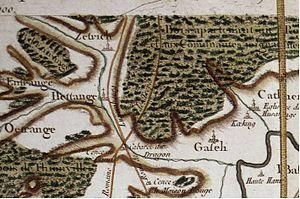
Hettange-Grande et environs - Carte de Cassini
Hettange-Grande est une commune française située dans le département de la Moselle en région Grand Est, à cinq kilomètres de la frontière franco-luxembourgeoise.